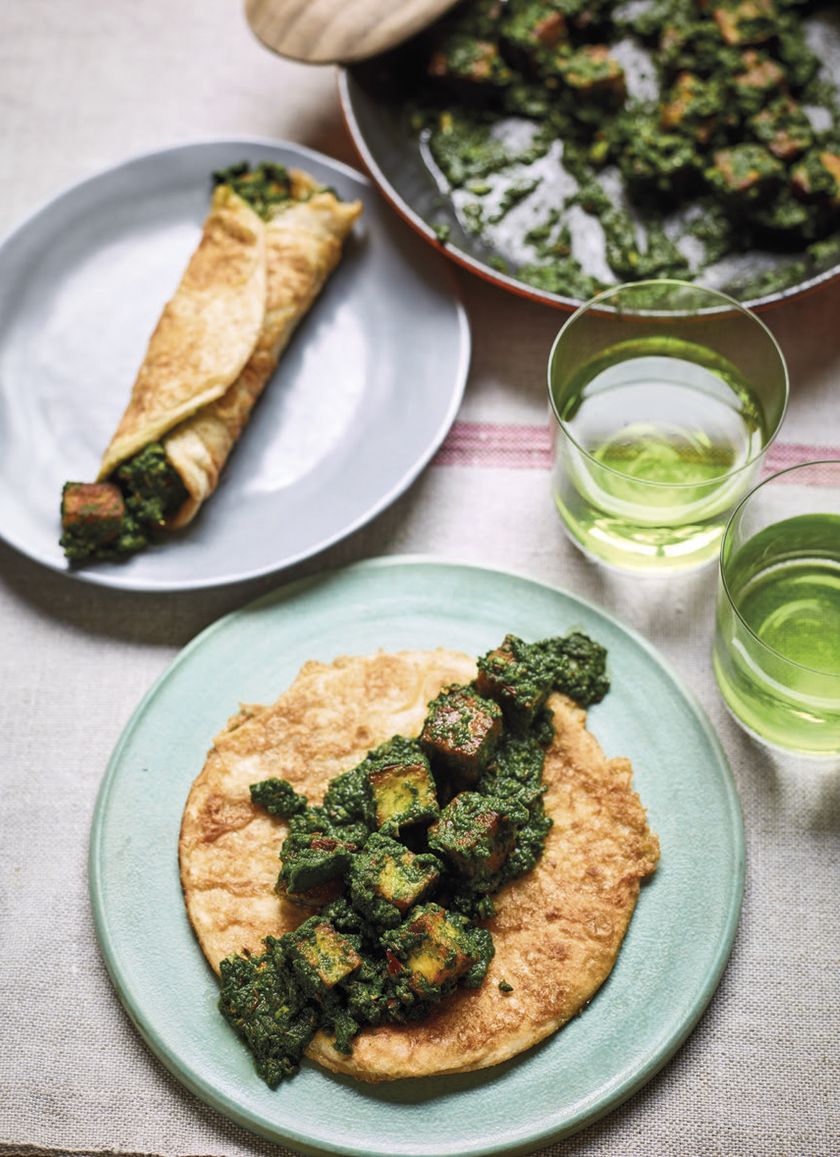
Dish: kaathi_rolls